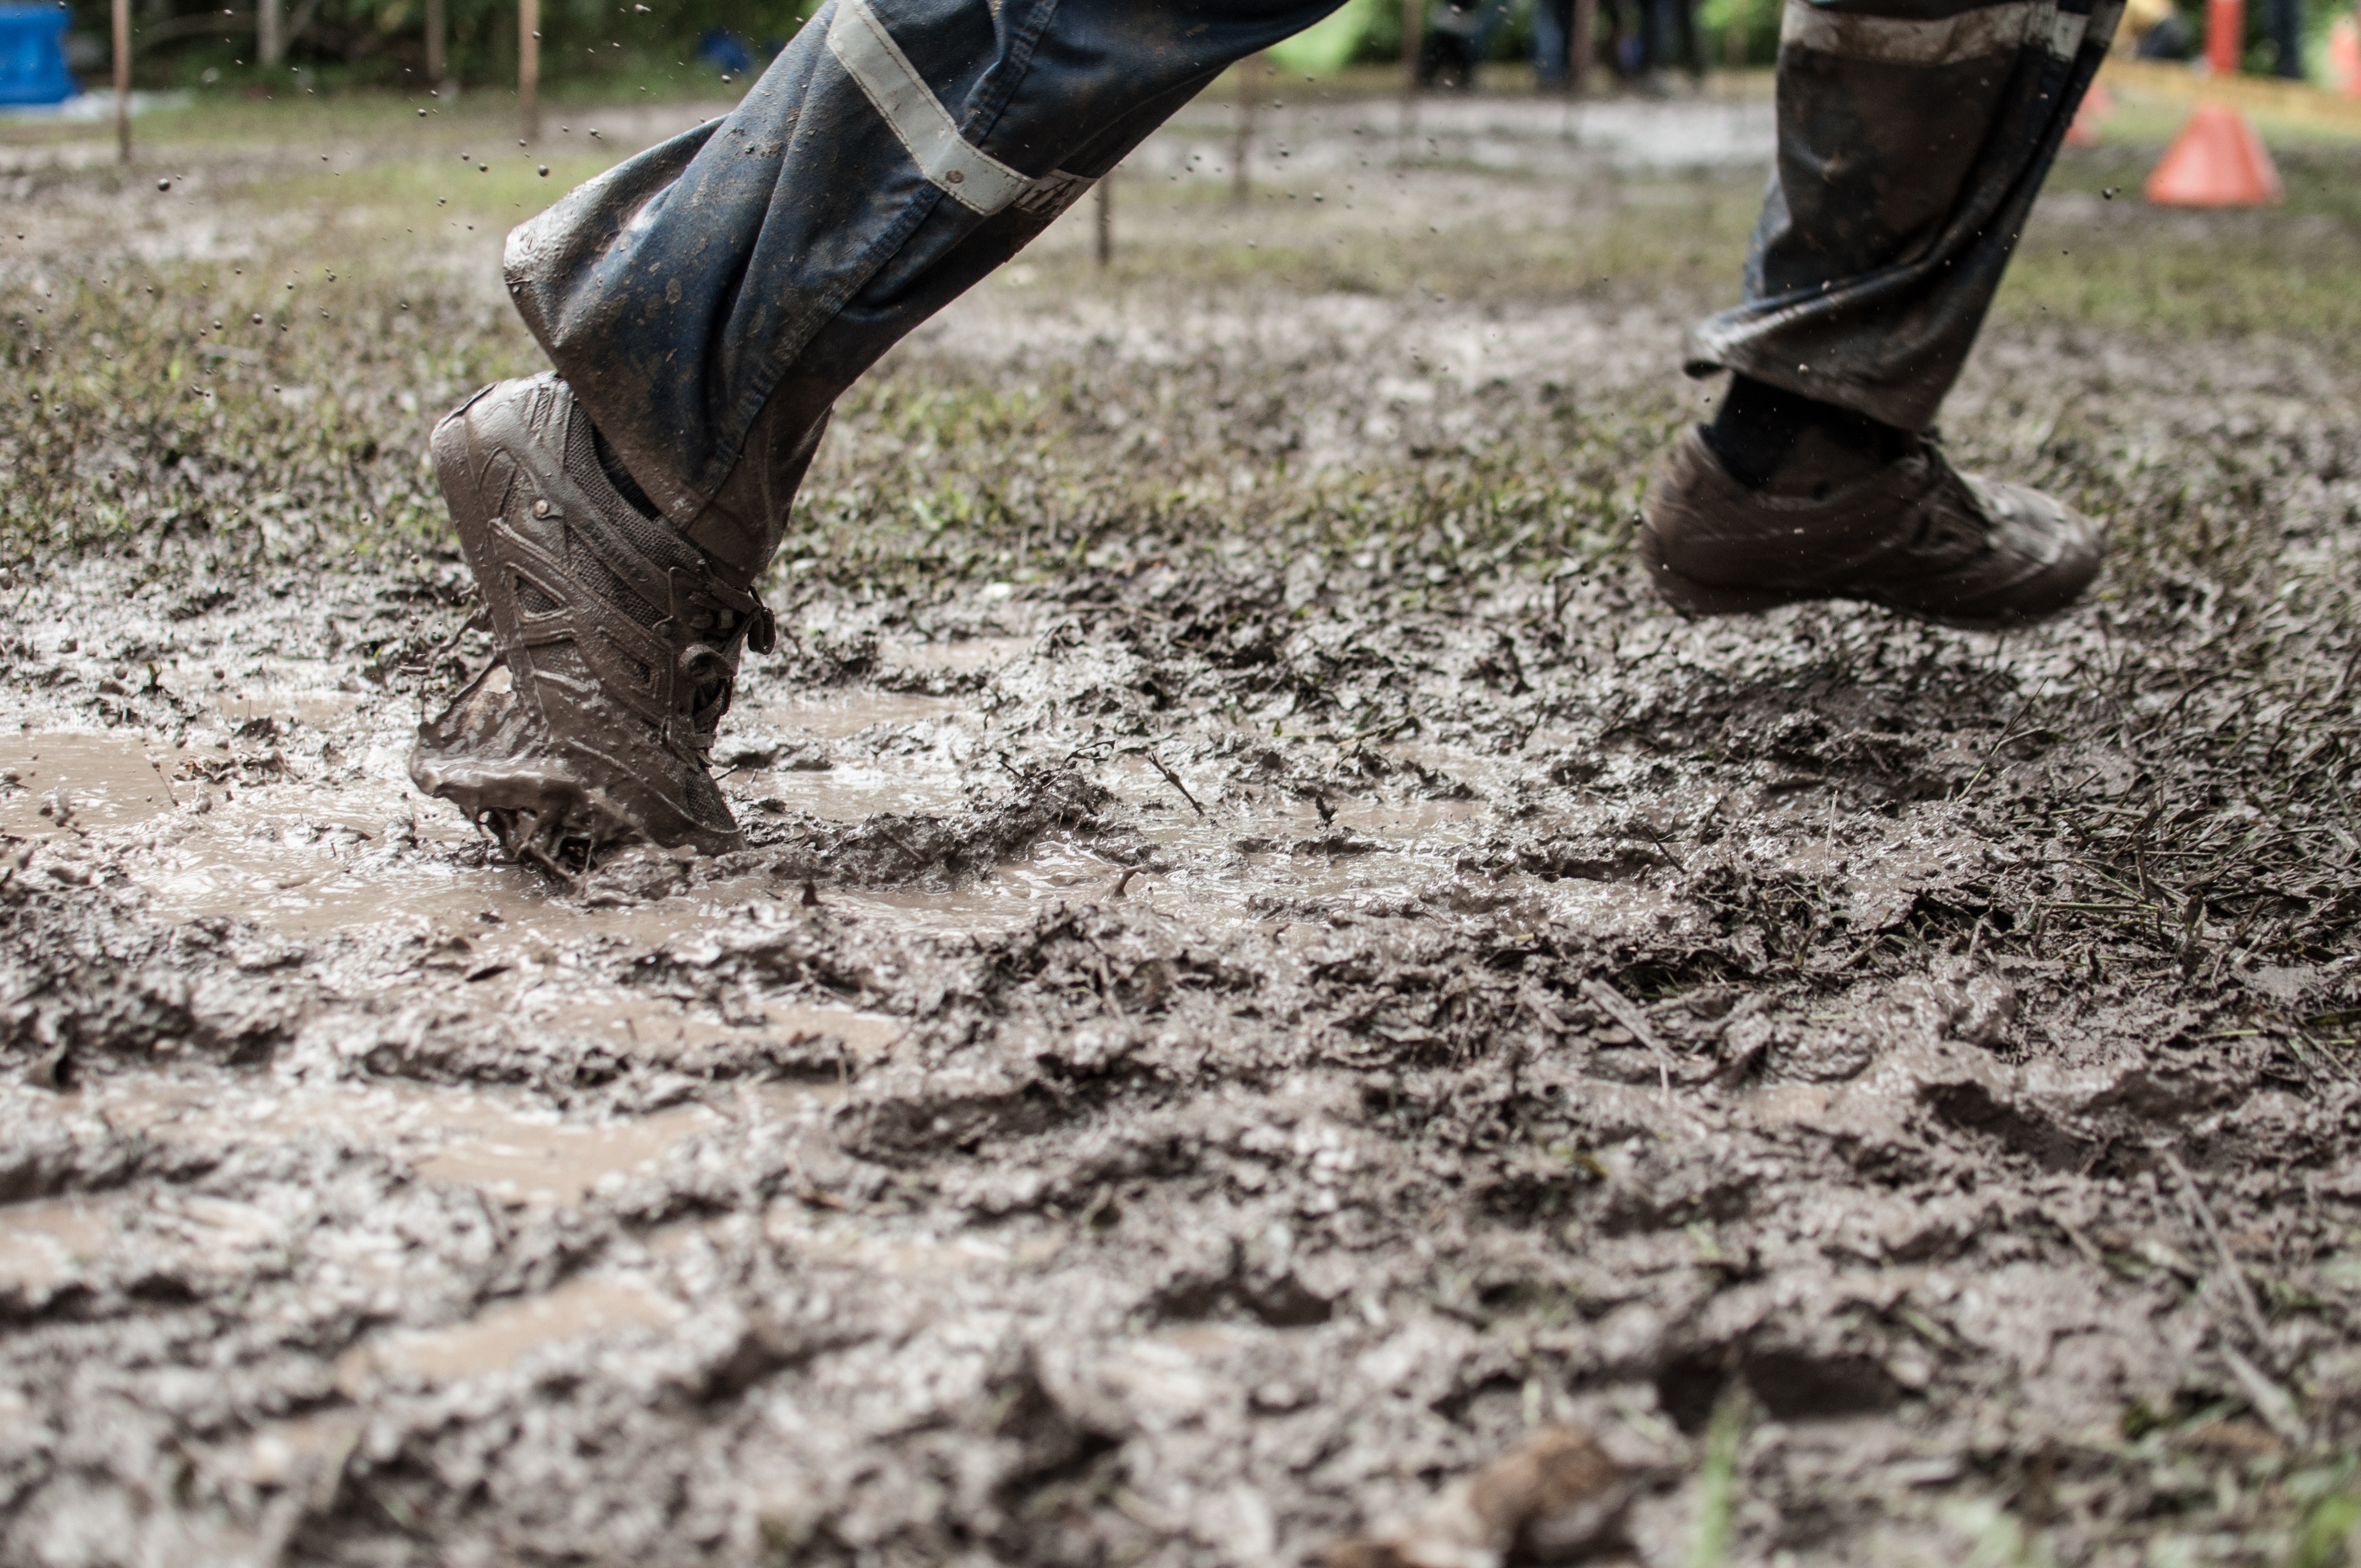
water, lawn, rain, feet, run, leg, spring, dirt, mud, training, soil, shoes, footwear